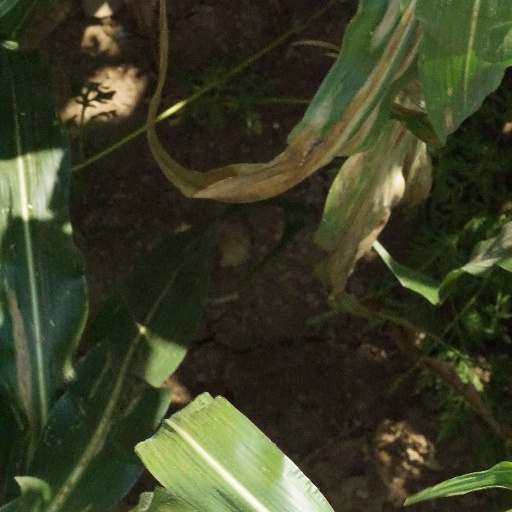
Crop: maize; corn